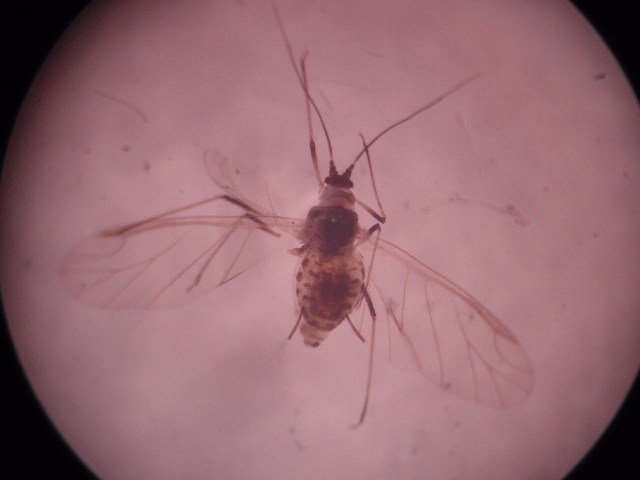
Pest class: green_peach_aphid